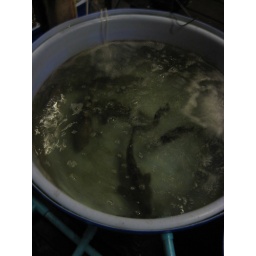
fish in a bowl